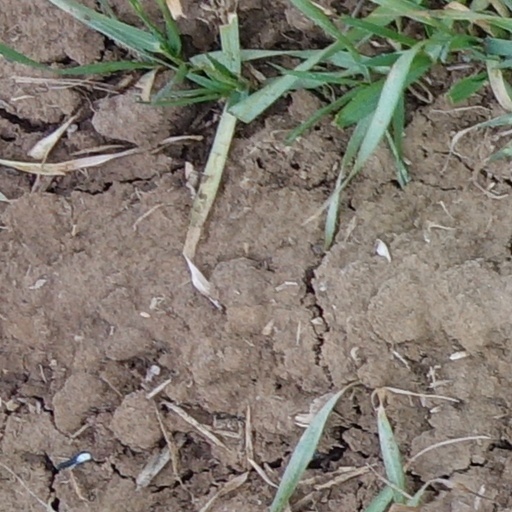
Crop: wheat